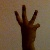
The image shows a hand gesture representing the number 6 in Indian Sign Language.